Hydroperoxide

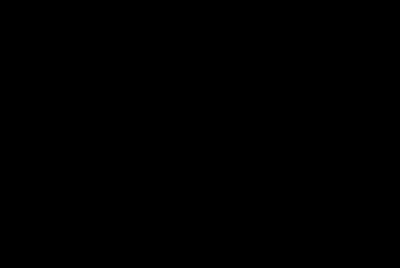
Illustrative biosynthetic transformation involving a hydroperoxide. Here cis-3-hexenal is generated by conversion of linolenic acid to the hydroperoxide by the action of a lipoxygenase followed by the lyase-induced formation of the hemiacetal.

Although hydroperoxide often refers to a class of organic compounds, many inorganic or metallo-organic compounds are hydroperoxides. One example involves sodium perborate, a commercially important bleaching agent with the formula . It acts by hydrolysis to give a boron-hydroperoxide: